Roomba

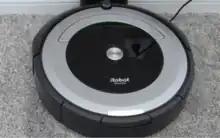
690 model

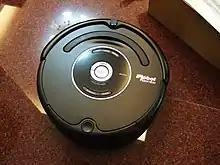
570 model

The 500 series was introduced in August 2007 and featured a forward-looking infrared sensor to detect obstacles and reduce impact speed, a docking command button, improved mechanical components, smoother operation, and a modular design to facilitate part replacement. The Roombas' speed is also increased, which is possible in part because of the sensors to avoid bumping into obstacles too hard. It also introduced customizable decorative face plates. The Roomba 530 included two virtual walls and a charging dock. The 560 was one of the first Roombas to offer onboard scheduling and was also sold in a 562 Pet Series model with different brushes designed to clean up pet hair.